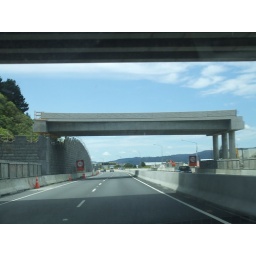
building of the new over bridge to Maungaraki Dowse Drive.